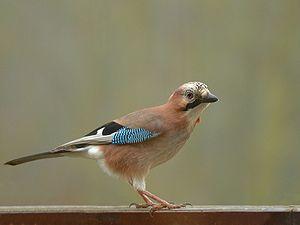
Garrulus glandarius Geai des chênes à Hamois en Belgique.
Le genre Garrulus regroupe trois espèces de geais appartenant à la famille des Corvidae. Ces trois espèces vivent en Eurasie et sont omnivores.
La réserve naturelle des cèdres du Chouf est une réserve naturelle située dans le district du Chouf au Liban. Elle s'étend sur les collines de la montagne de Barouk et couvre une étendue de 550 km², soit environ 5,3 % de la superficie du Liban.